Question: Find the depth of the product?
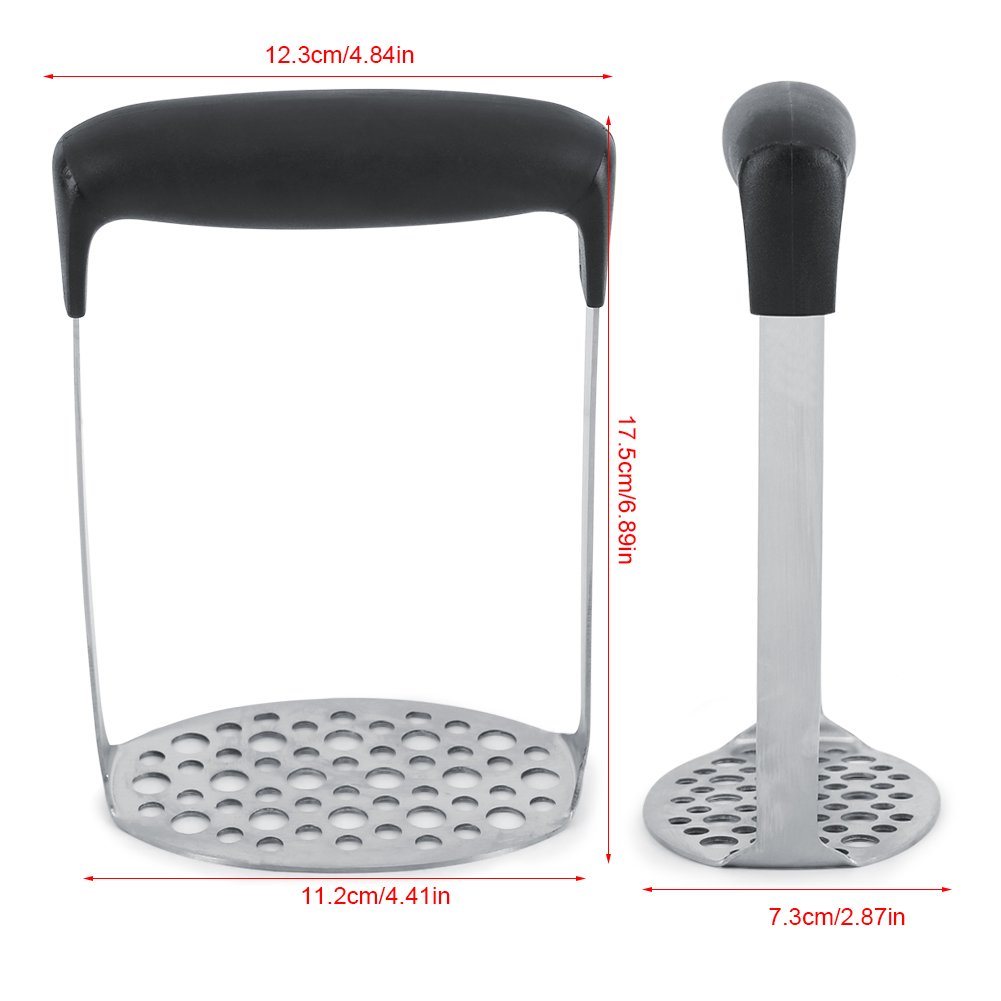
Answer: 17.5 centimetre